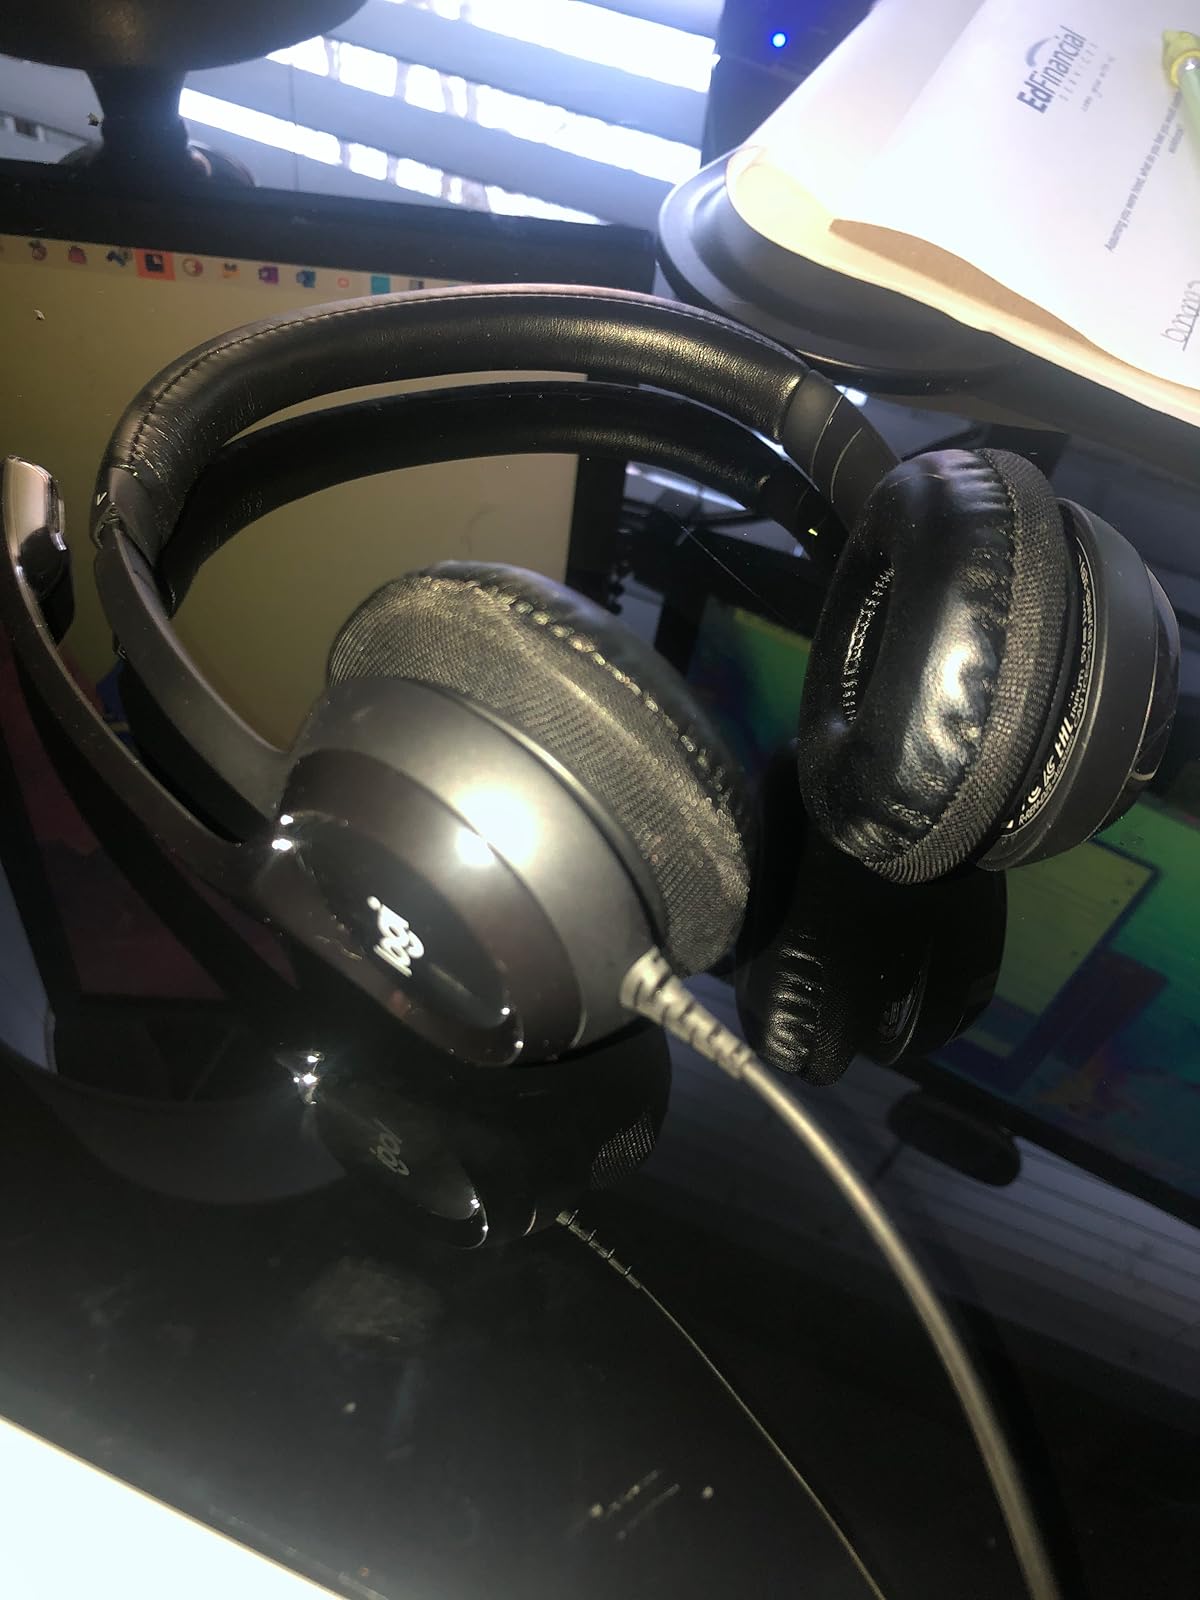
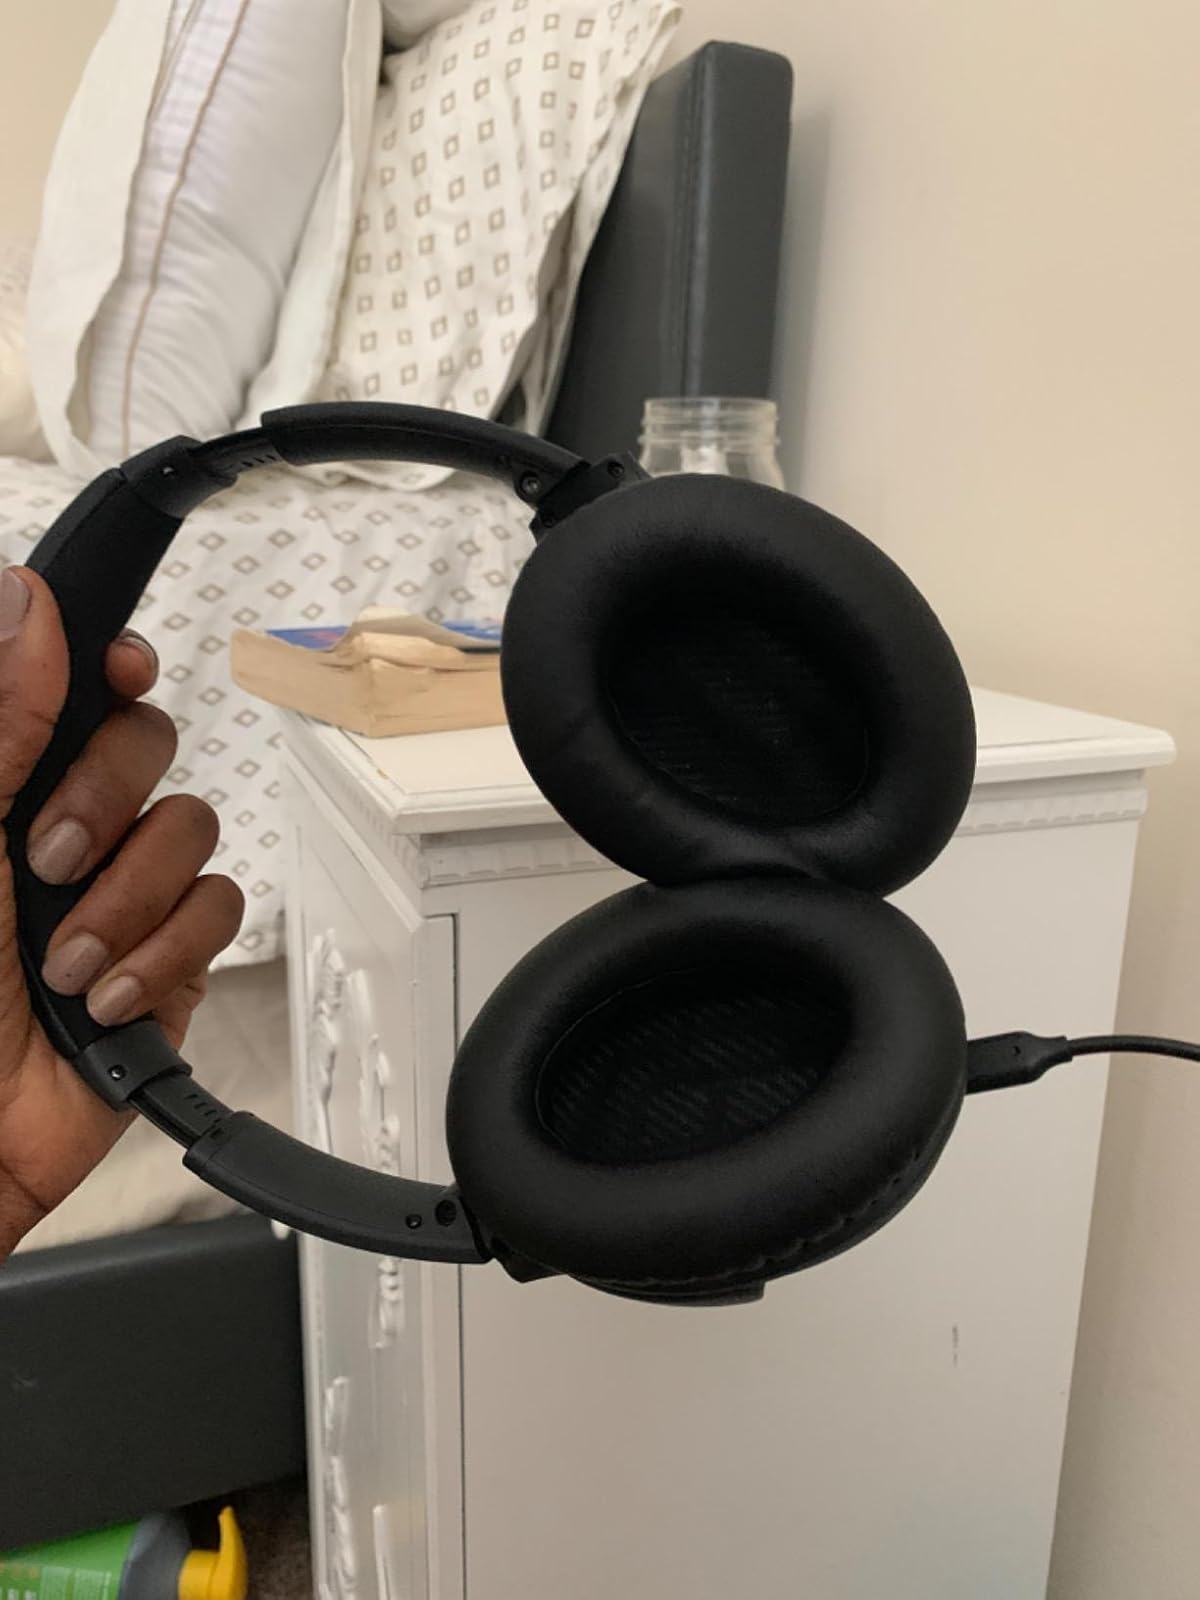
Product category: headphones
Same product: no